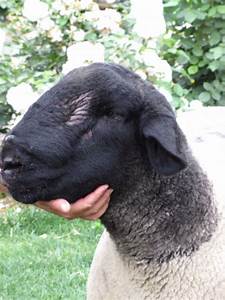
Label: sheep